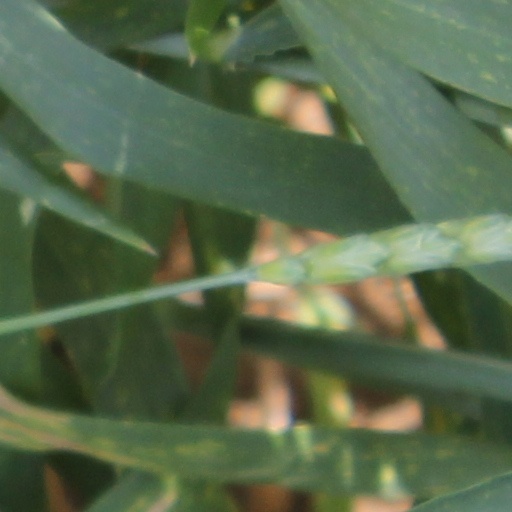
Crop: wheat